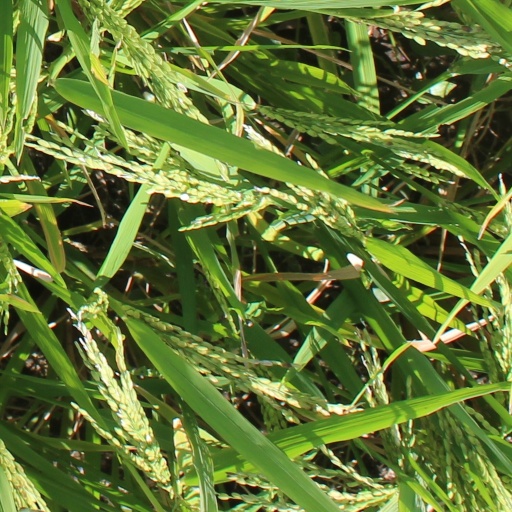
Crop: rice